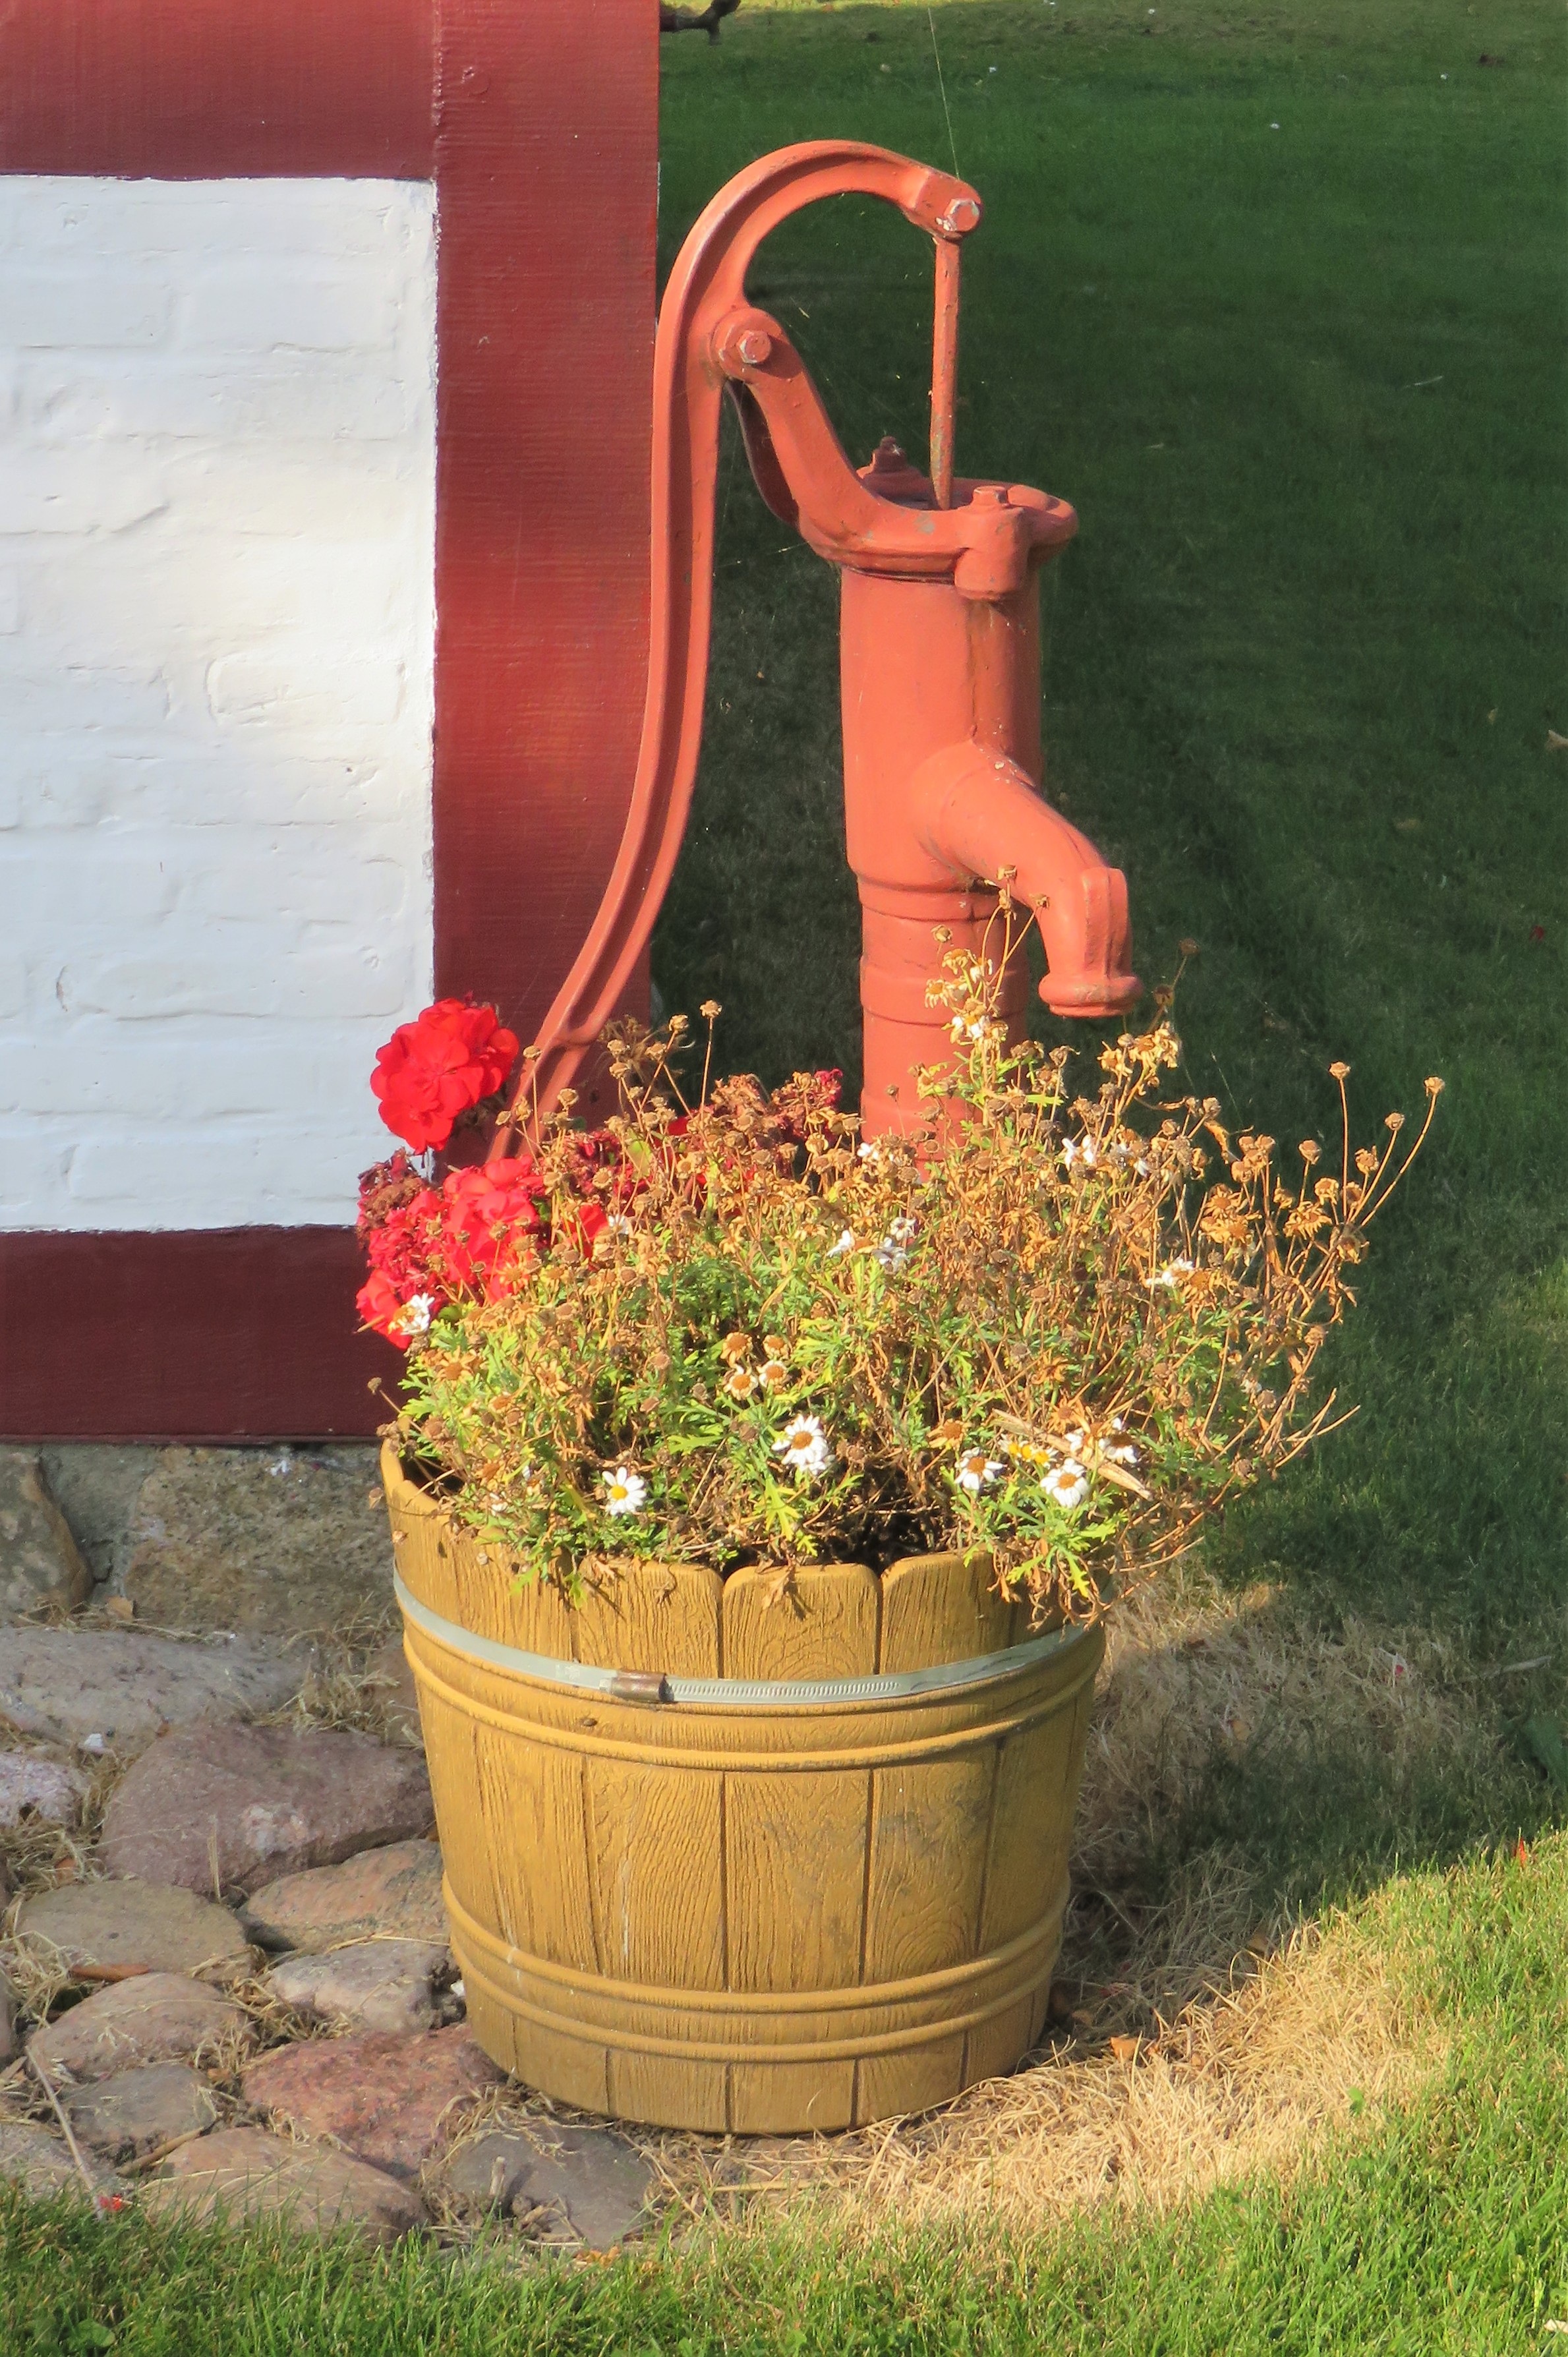
tree, grass, plant, lawn, flower, backyard, botany, garden, beautiful, nostalgic, yard, man made object, old water pump, painted maroon, no longer functional, used as decoration